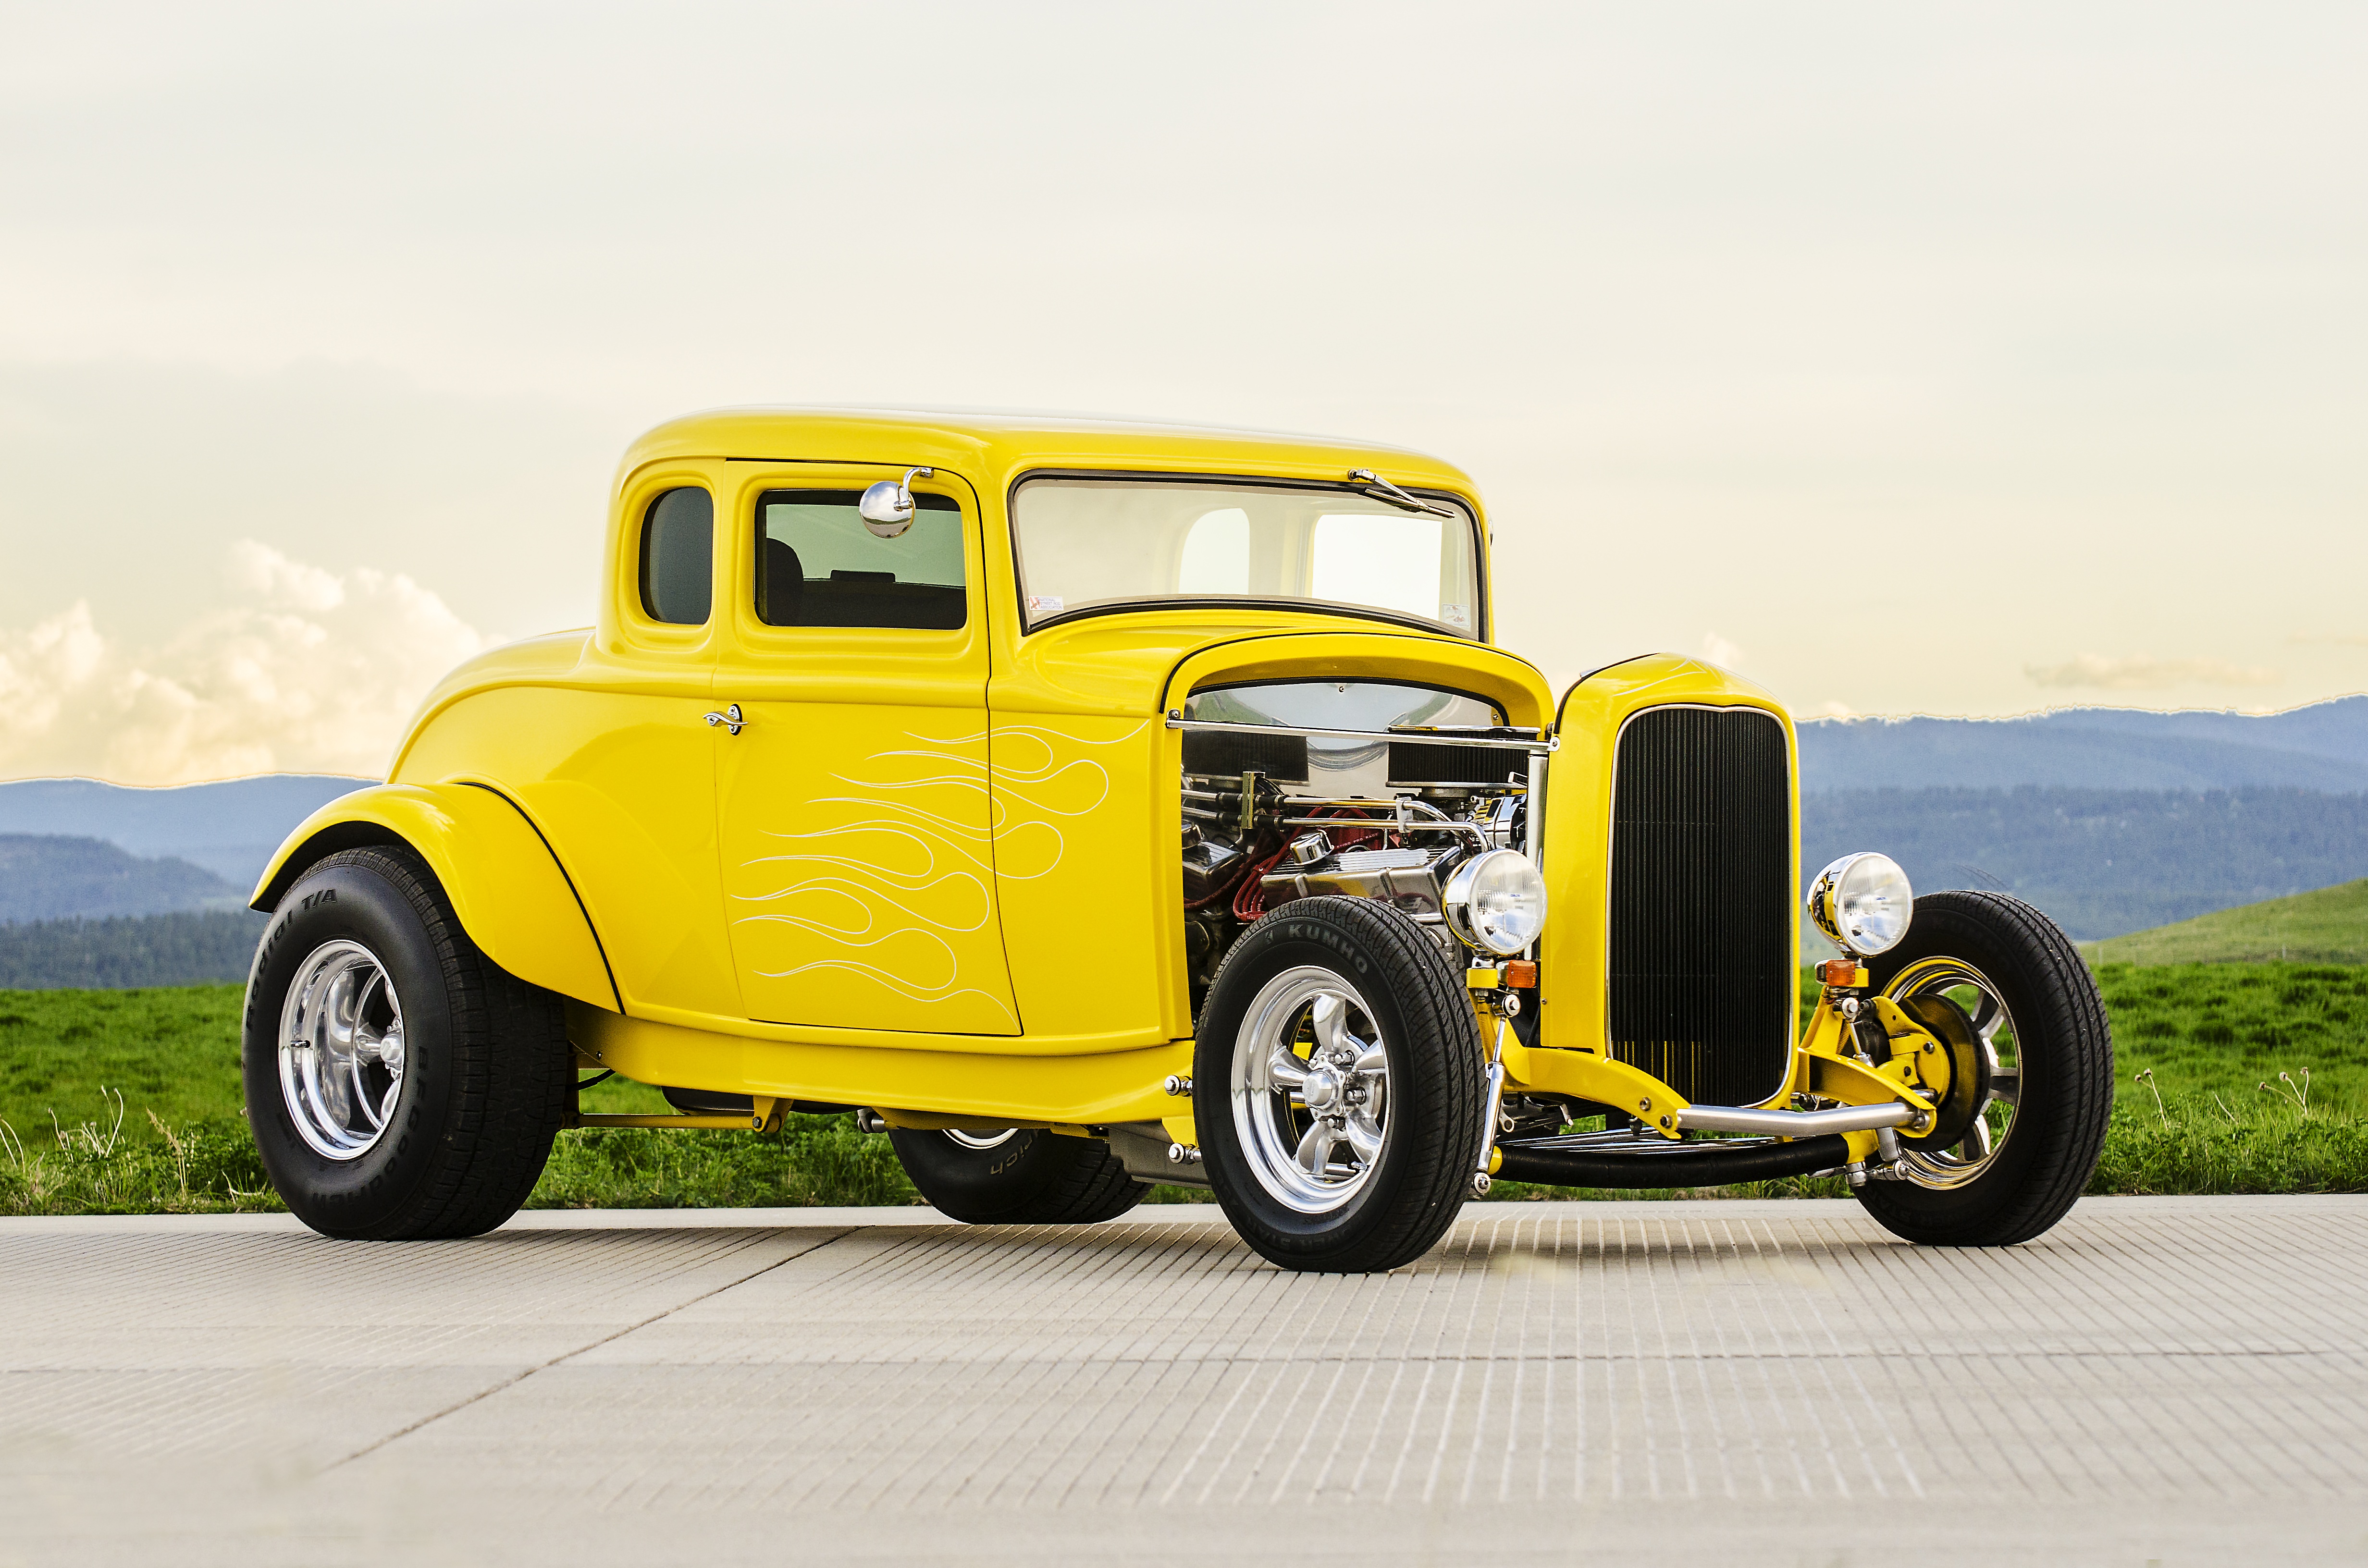
road, car, vintage, antique, wheel, automobile, retro, old, transportation, transport, vehicle, drive, auto, nostalgia, yellow, speed, old car, classic car, muscle, motor vehicle, vintage car, muscle car, american, hot, motor, rod, sedan, style, revival, classic, custom, coupe, fast, restore, canary, vintage cars, antique car, retro car, hot rod, model car, land vehicle, touring car, automobile make, automotive design, luxury vehicle, ford model b model 18 model 40, canary yellow